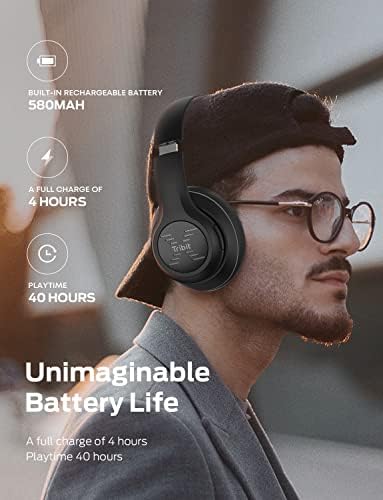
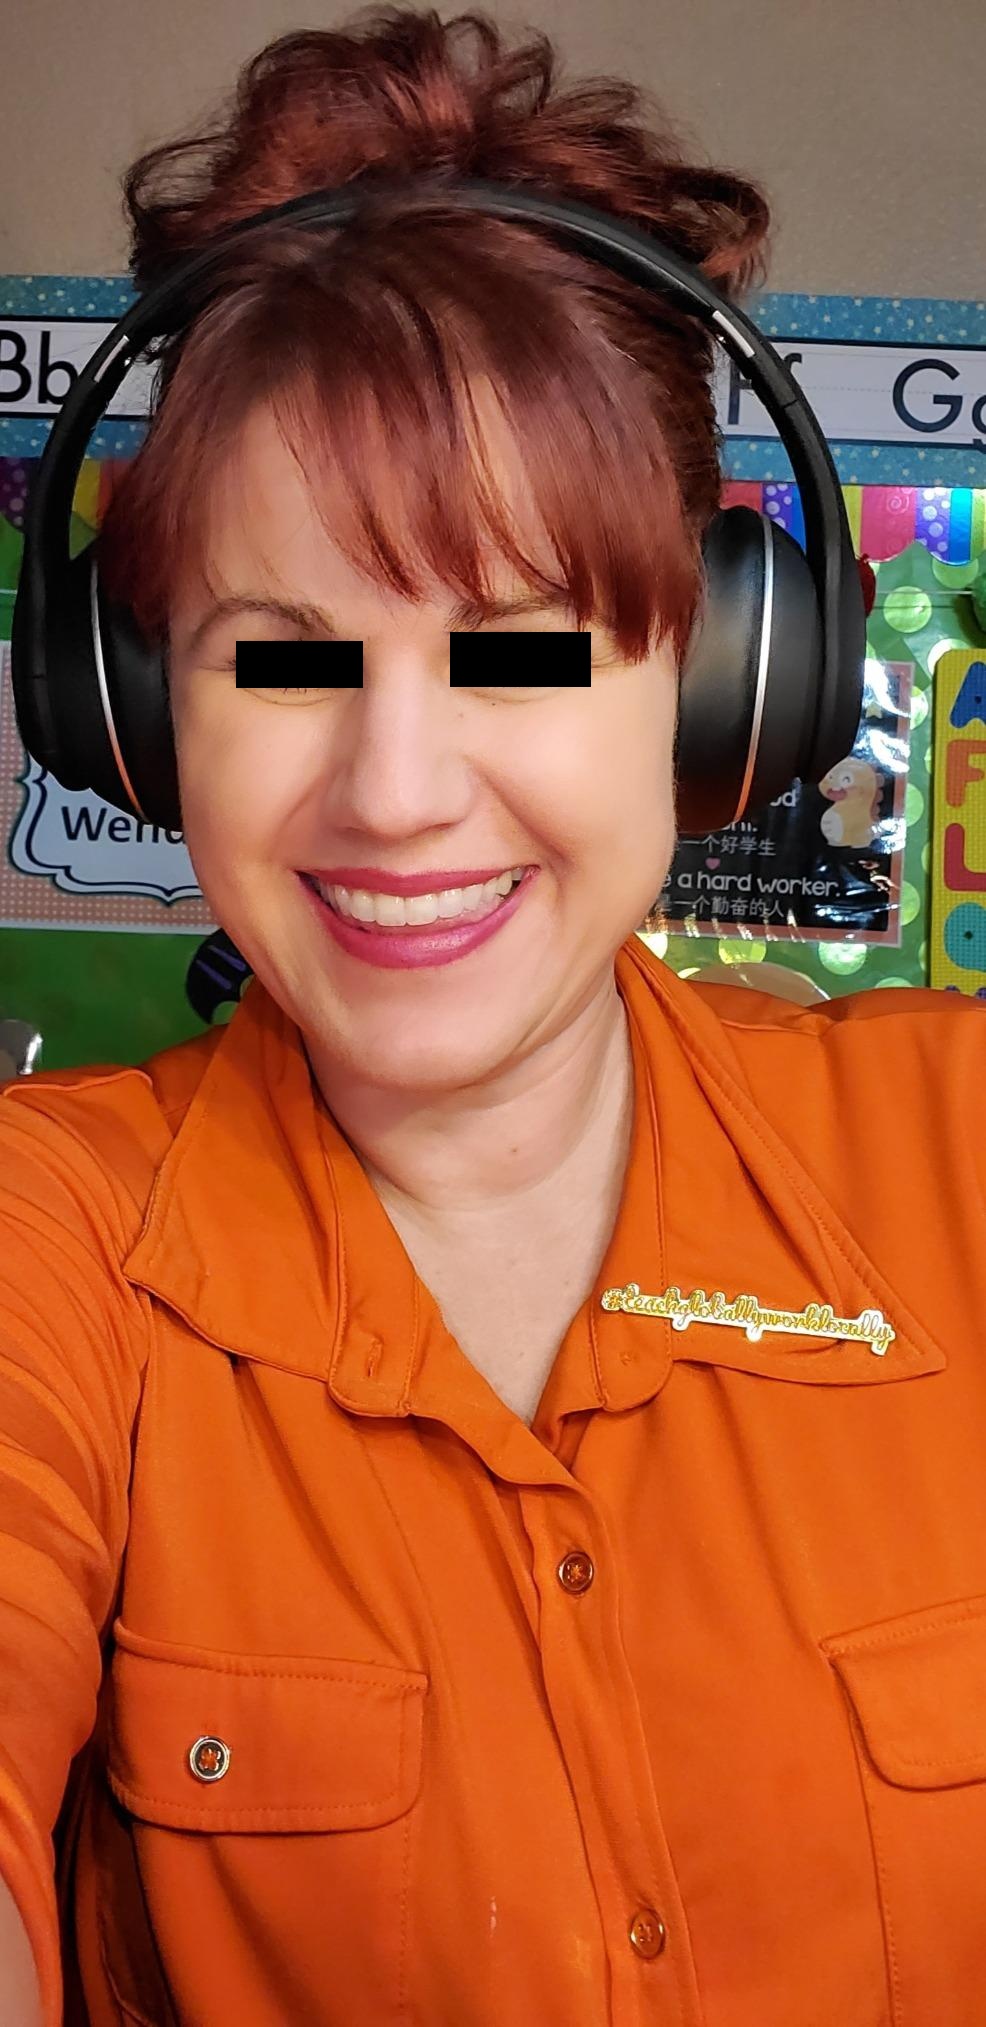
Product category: headphones
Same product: yes